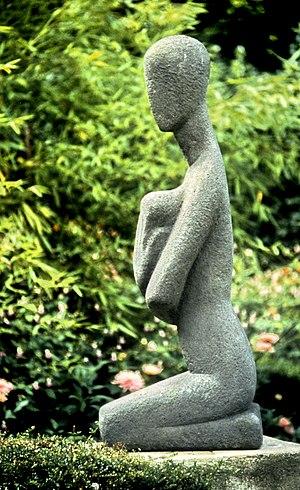
Achiam
Ahiam Shoshany, dit Achiam, né le 10 février 1916 à Beït-Gan, Israël - décédé le 26 mars 2005 à Paris, est un sculpteur franco-israélien établi en région parisienne en 1947.